Stillwater Commercial Historic District

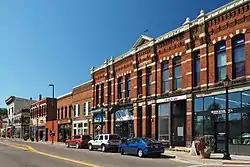
Part of the Stillwater Commercial Historic District

The Stillwater Commercial Historic District encompasses 11 downtown blocks in Stillwater, Minnesota, United States. It comprises 63 contributing properties built from the 1860s to 1940. It was listed as a historic district on the National Register of Historic Places in 1992 for its local significance in the themes of architecture and commerce. It was nominated for reflecting the economic and architectural diversity of a prosperous lumbering and manufacturing center.